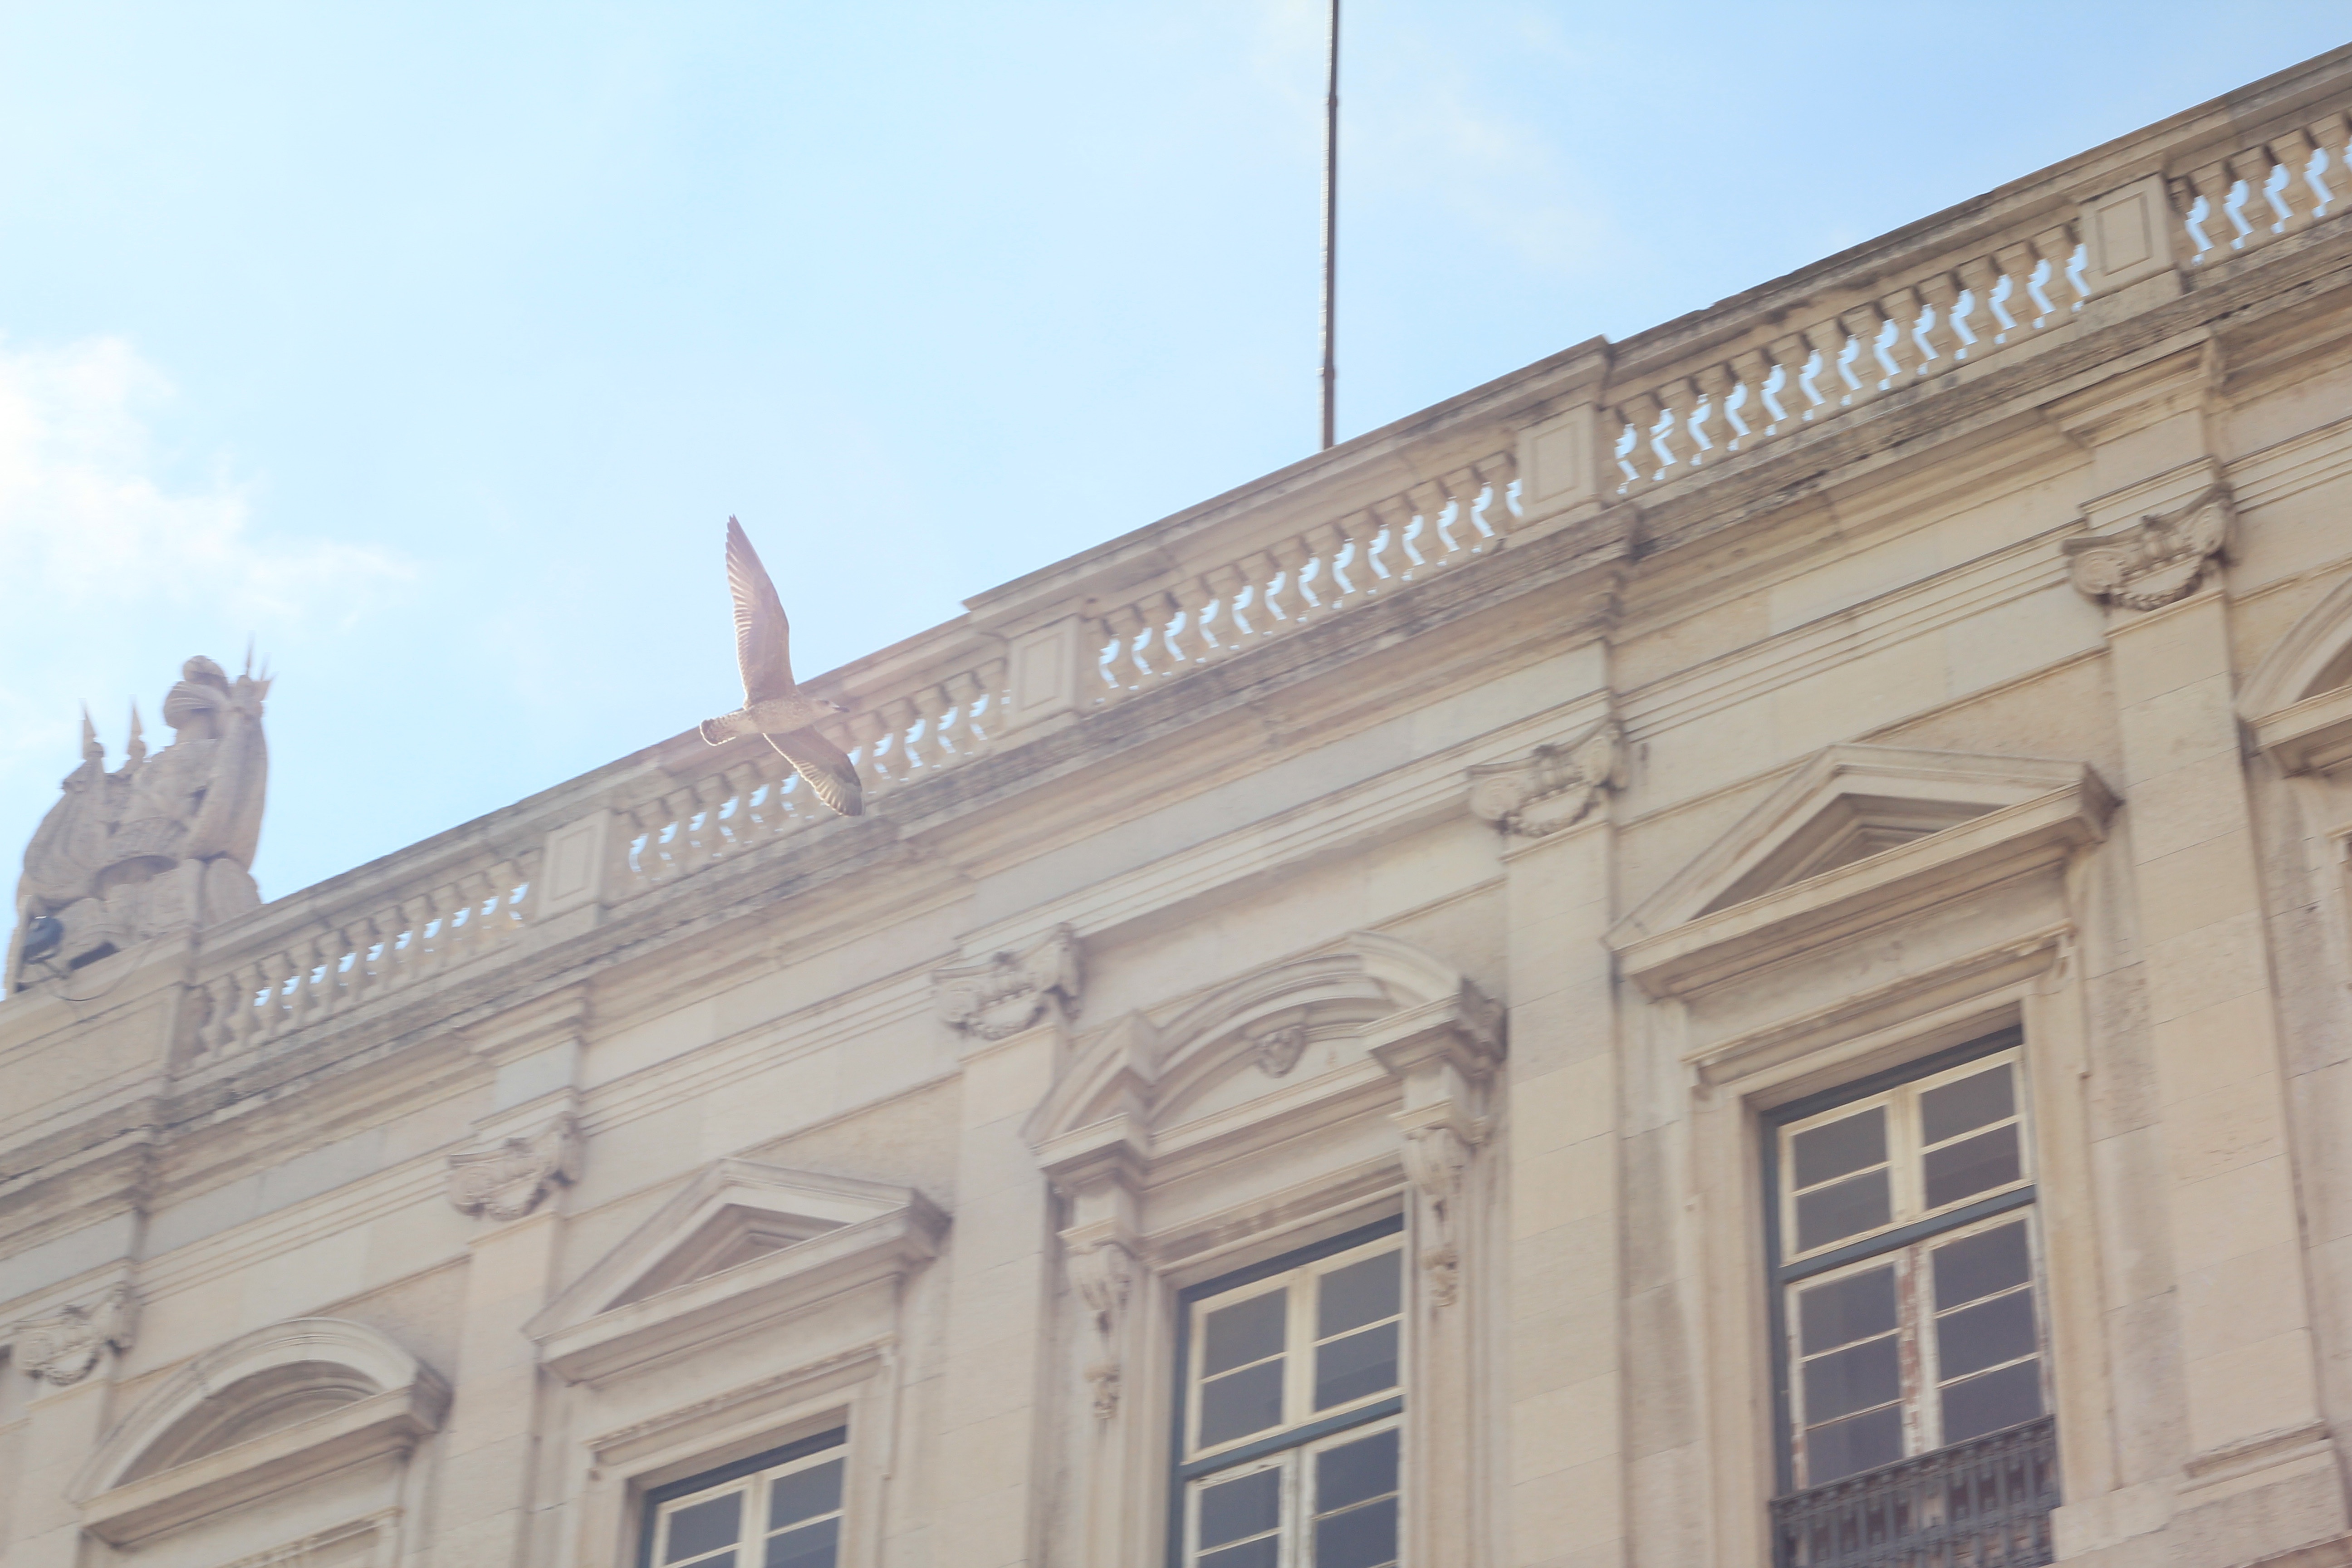
architecture, structure, downtown, landmark, facade